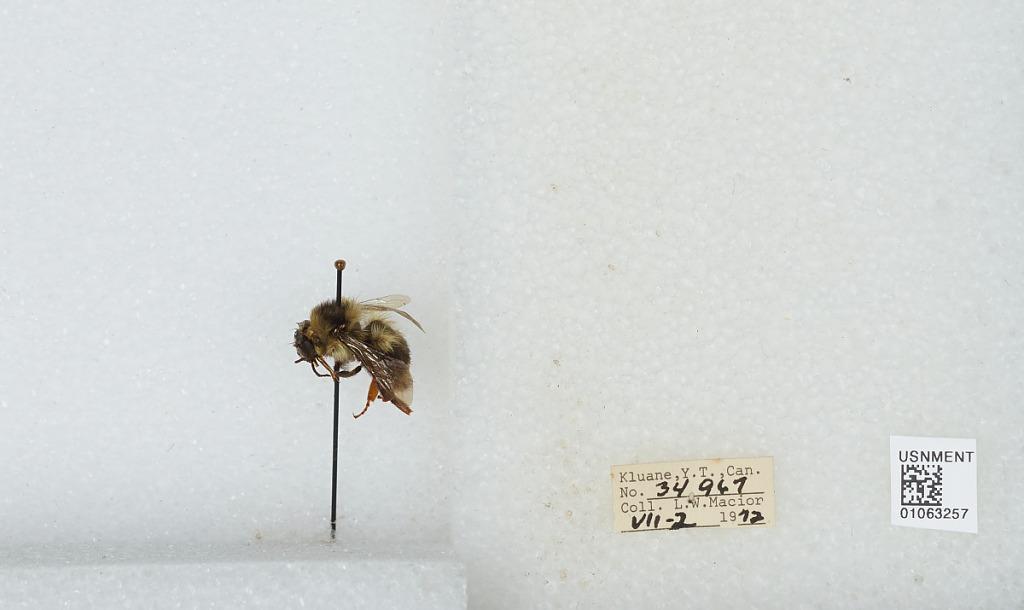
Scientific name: Bombus bifarius nearcticus
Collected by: L. Macior
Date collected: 1972-7-2
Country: Canada
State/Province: Yukon Territory
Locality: Kluane
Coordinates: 60.75, -139.5